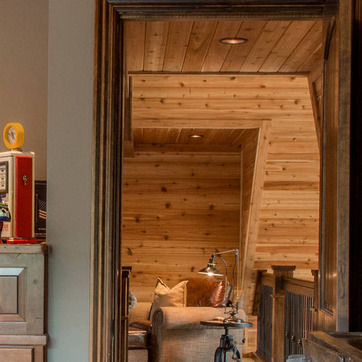
Material: wood